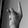
ASL letter: K